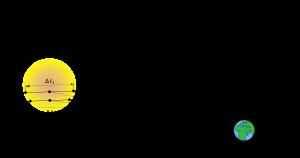
Un transit de Vénus devant le Soleil se produit lors du passage de la planète Vénus exactement entre la Terre et le Soleil, occultant une petite partie du disque solaire. Pendant le transit, Vénus peut être observée depuis la Terre sous la forme d'un petit disque noir se déplaçant devant le Soleil. La durée de tels transits est en général de quelques heures. Un transit est similaire à une éclipse solaire par la Lune, mais bien que Vénus fasse presque quatre fois la taille de la Lune, elle apparaît bien plus petite du fait de la distance plus importante la séparant de la Terre ; et également de sa plus grande proximité avec le Soleil. Avant l'ère spatiale, l'observation de transits de Vénus aida les scientifiques à calculer la distance Terre-Soleil par la méthode de la parallaxe.